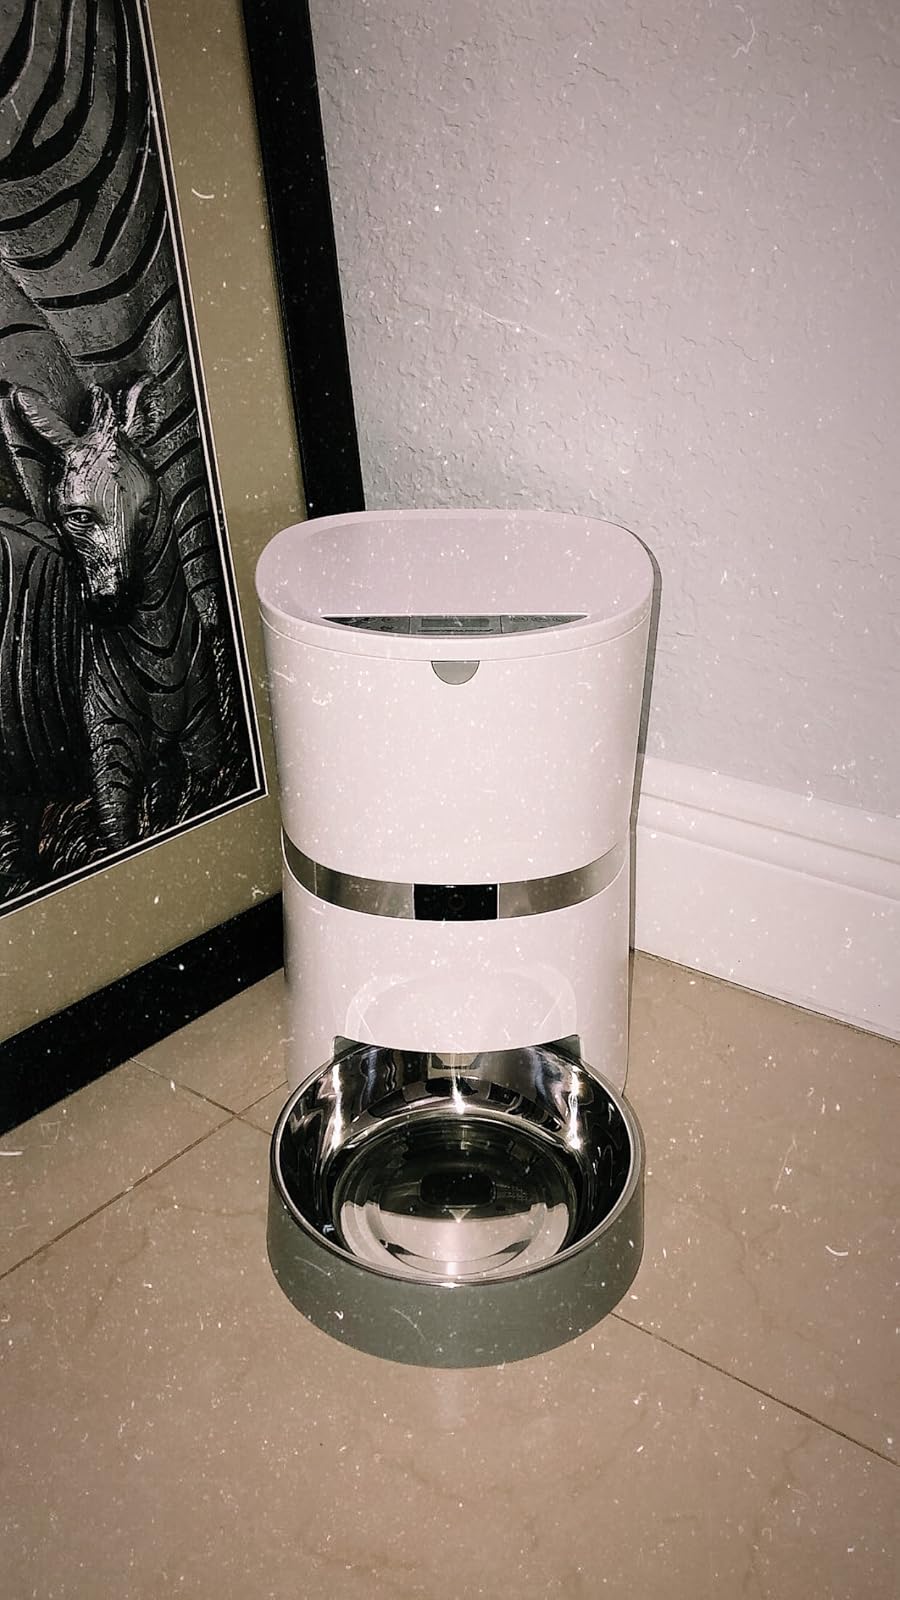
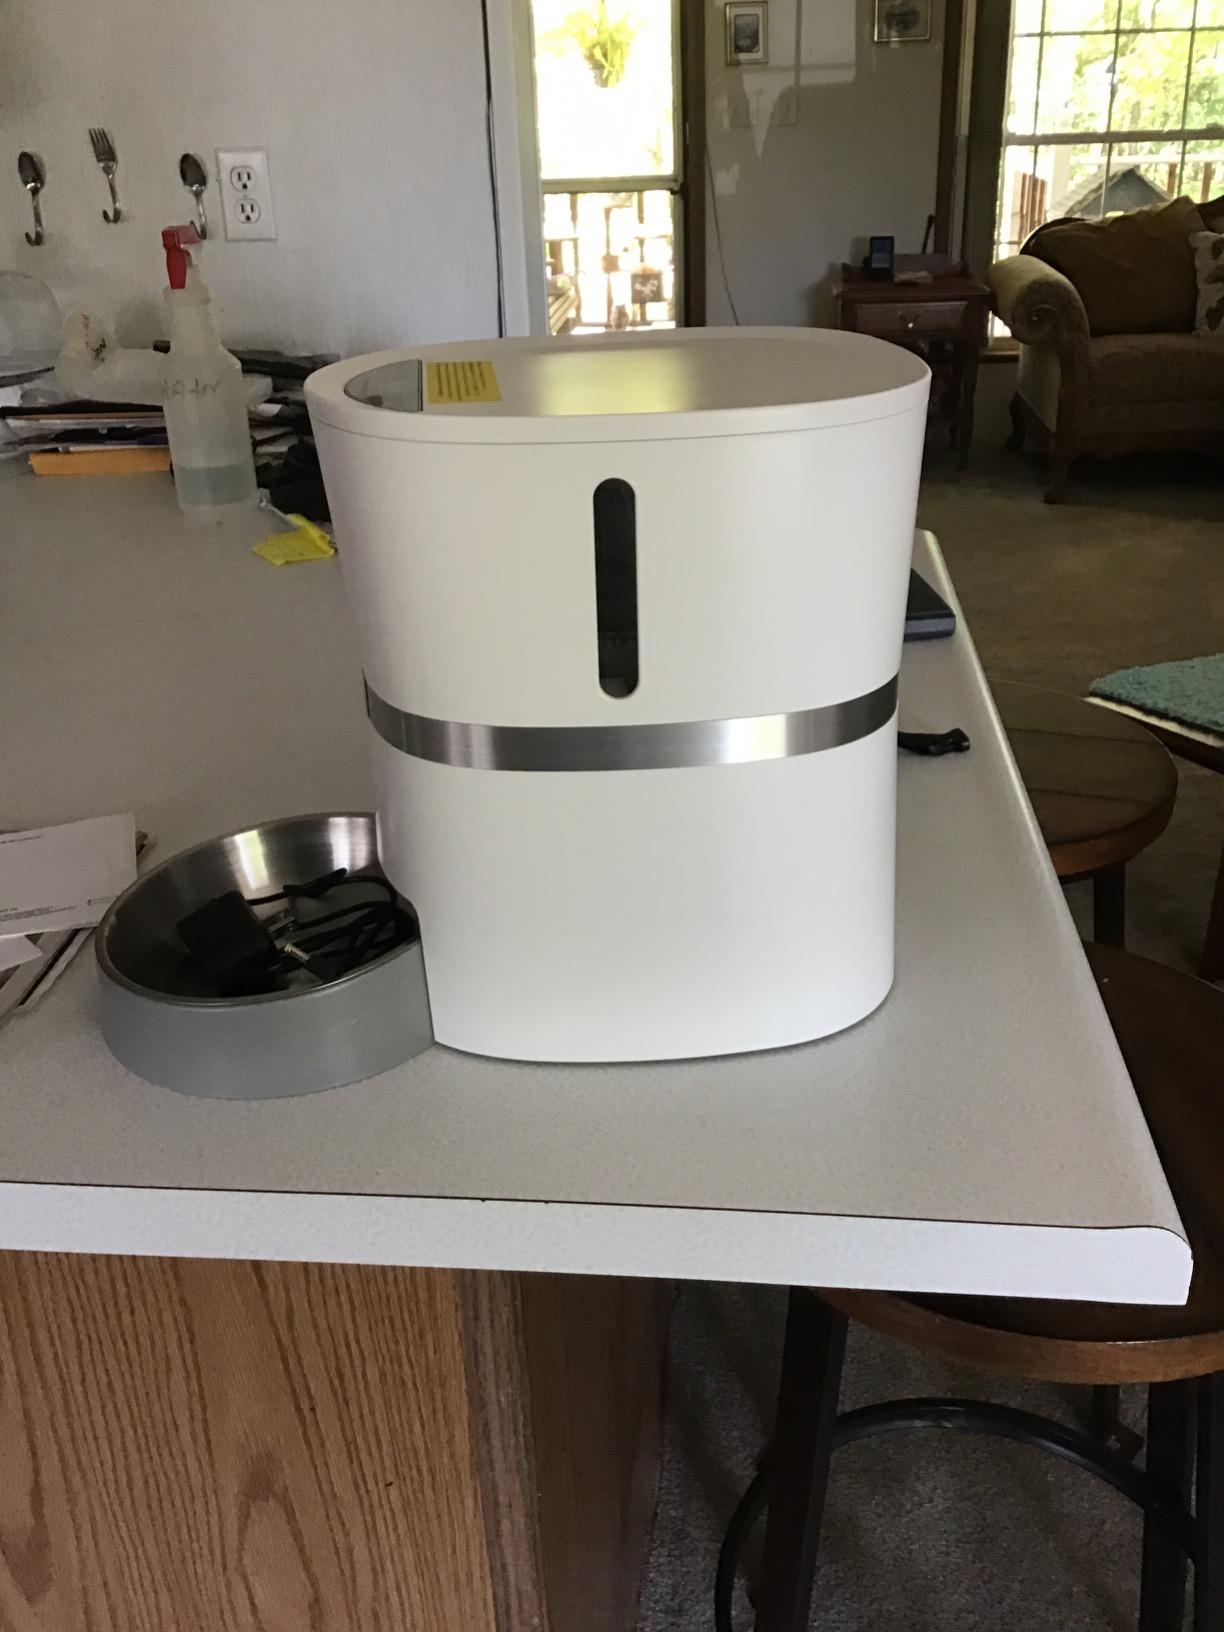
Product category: items_feeder
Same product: yes